Vincent Clerc

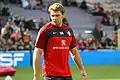
Vincent Clerc

Born in the city of Échirolles, suburb of the south of Grenoble (Isère), Clerc first played rugby at FC Grenoble, helping them reach the Top 16 before moving to Toulouse in 2002, where he played until 2016. Clerc earned his first cap for France on November 9, 2002 against South Africa. Whilst at Toulouse Clerc won the Heineken Cup three times in 2003, 2005 and 2010. In the 2003 final he scored Toulouse's try as they defeated Perpignan.